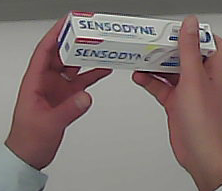
Product: sensodyne_toothpaste